Dominic Bruce

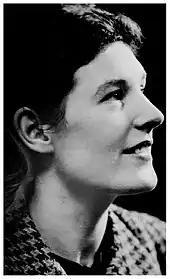
A photo of Bruce's wife, Mary Lagan Bruce, sent to Bruce after his Zeebrugge capture in 1941. Bruce's wife also sent Bruce the silk escaping map which he used to travel to Danzig.

Upon arrival Bruce and Tunstall immediately "cased the joint" and formulated escape plans. They noticed the secondary gate was used occasionally to march out guarded working parties of orderlies and that the security here was lax, when compared to Spangenberg. Bruce and Tunstall then concocted their first plan, involving walking out of the camp dressed as guards. Bruce and Tunstall then registered their new plan of escape with the Warburg escape committee. They then began working on German Army uniforms to walk out through the lax security. They soon faced two problems: the first was that they were immediately put back into solitary, the next was that the escape committee changed the plan.